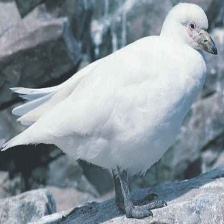
Species: SNOWY SHEATHBILL
Scientific name: CHIONIS ALBUS